KQAC

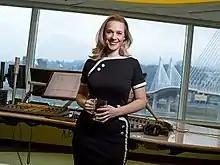
President and CEO of All Classical Radio Suzanne Nance

KBPS-FM increased its power from 3,700 watts to 5,200 watts in January 2011. It made a slight increase to 5,900 watts in May 2011. The power boosts extended coverage in the Portland area by ten miles in all directions and improved reception for listeners.